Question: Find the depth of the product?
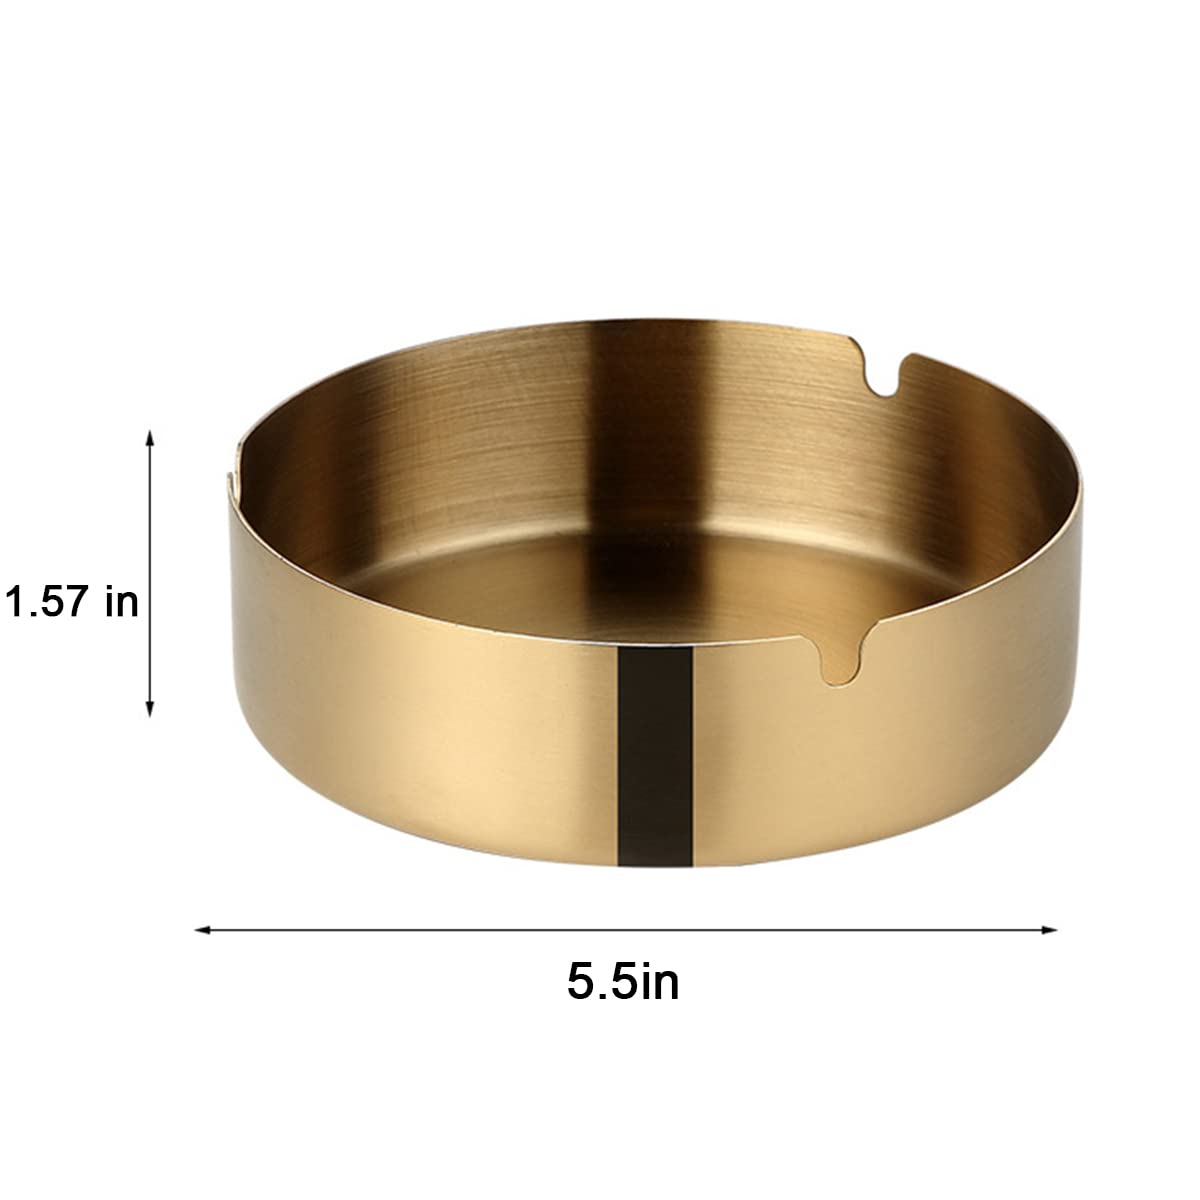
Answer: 5.5 inch